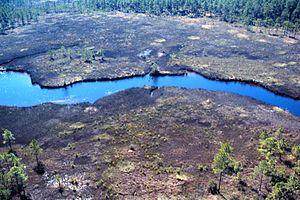
La réserve nationale de faune de Grand Bay a été créée en 1992 en vertu de la Emergency Wetlands Resources Act de 1986 pour protéger l'une des plus grandes étendues d'habitats de savane de pins non perturbés de la région de la plaine côtière du Golfe. Le refuge est situé près de Grand Bay, en Alabama, dans le comté de Mobile, et dans le comté de Jackson, au Mississippi, et une fois achevé, il couvrira plus de 130 km². Le refuge fait partie du système du National Wildlife Refuge. Le gestionnaire du complexe du refuge administre également le refuge faunique national du Mississippi Sandhill Crane et le refuge faunique national Bon Secour. L'accès aux terrains du refuge est limité, mais est disponible principalement du côté Mississippi et par bateau.